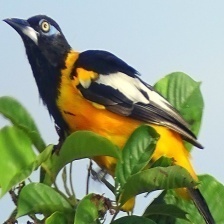
Species: VENEZUELIAN TROUPIAL
Scientific name: ICTERUS ICTERUS